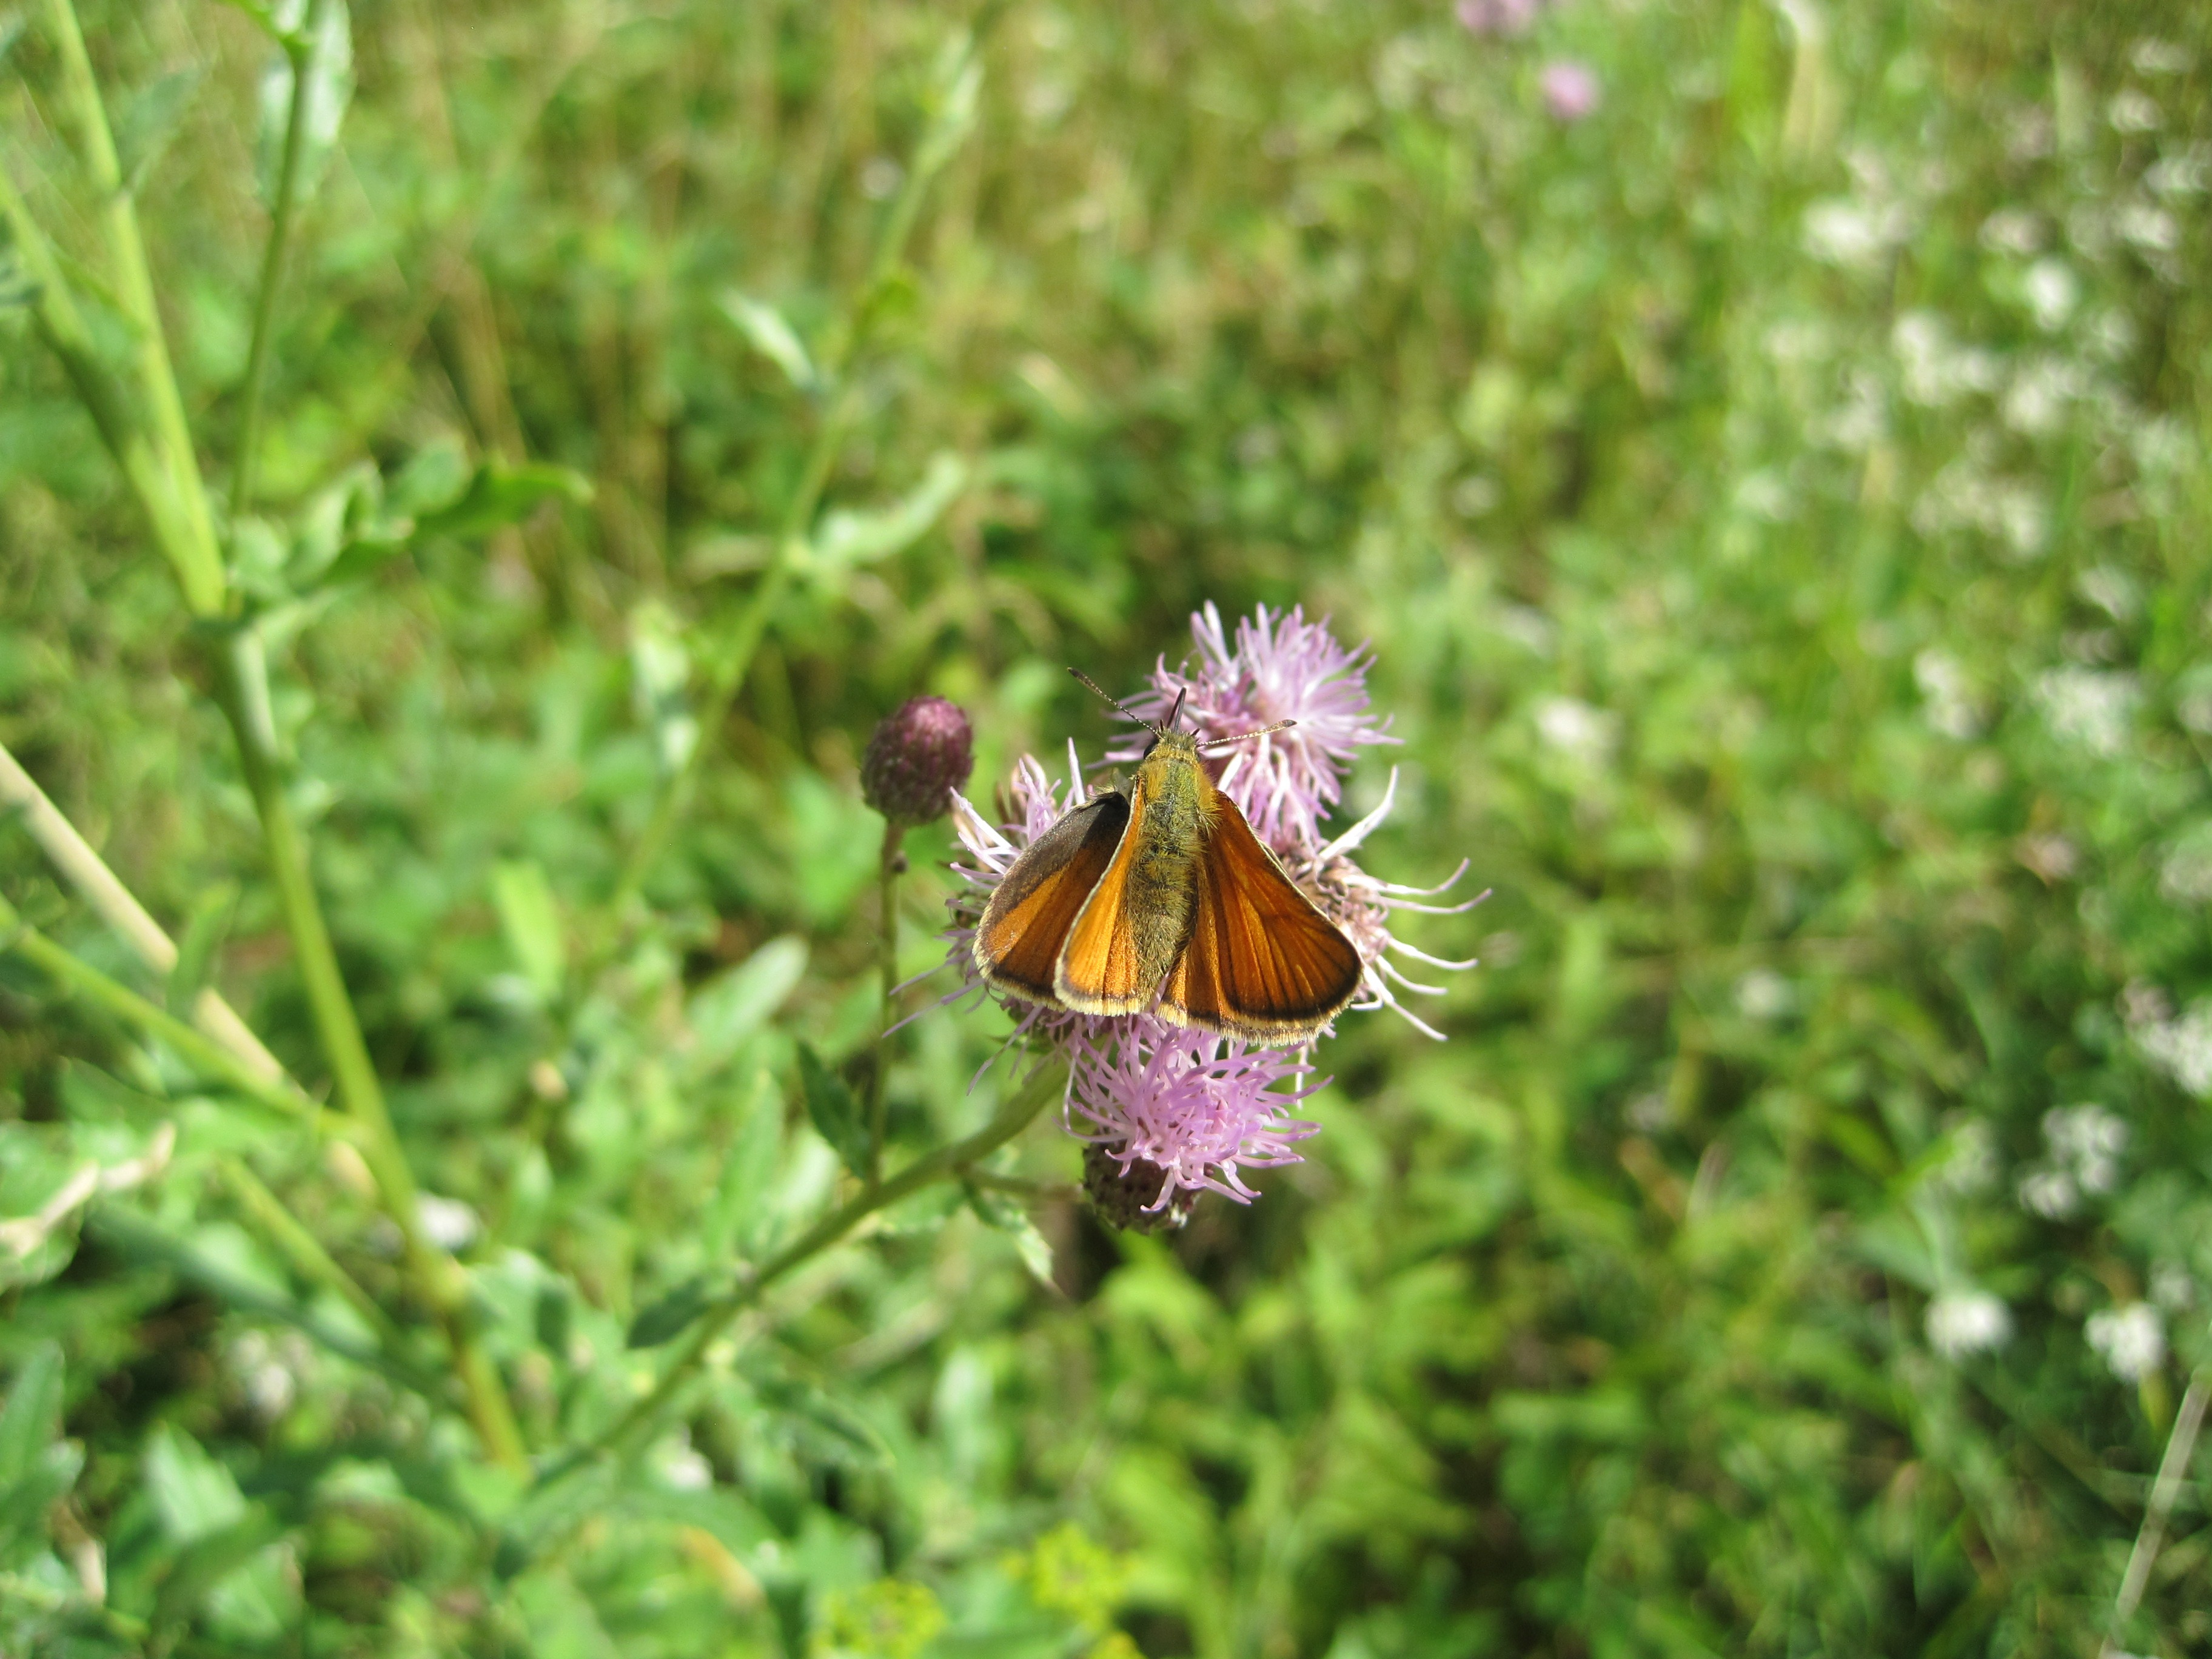
nature, grass, plant, lawn, meadow, flower, wildlife, green, insect, botany, butterfly, flora, fauna, invertebrate, wildflower, nectar, skipper, macro photography, honey bee, pollinator, moths and butterflies